Amenia (town), New York

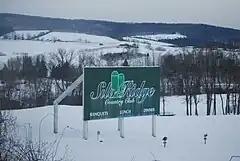
Silo Ridge Country Club in Amenia

There were 1,625 households, out of which 29.4% had children under the age of 18 living with them, 51.4% were married couples living together, 9.8% had a female householder with no husband present, and 33.9% were non-families. 27.9% of all households were made up of individuals, and 13.0% had someone living alone who was 65 years of age or older. The average household size was 2.46 and the average family size was 2.97.